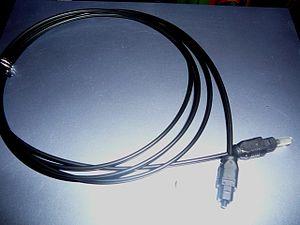
Un câble TOSLINK mâle/mâle. Un des deux embouts possède son cache de protection.
TOSLINK est un connecteur optique principalement utilisé dans le domaine audio numérique grand public. Il permet de relier des équipements audio numériques comme les lecteurs MiniDisc, CD, DAT et DVD aux chaînes hi-fi ou amplificateurs audio de salon.